Describe the emotion expressed in this image:  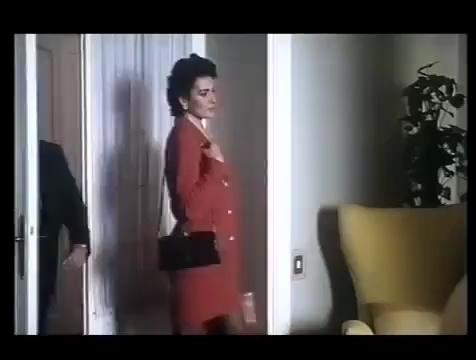
This person displays Pain, valence and arousal with moderate intensity.